Mitzi Gaynor

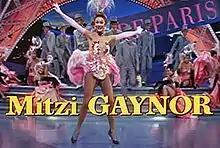
Mitzi Gaynor from the trailer for "There's No Business Like Show Business" (1954)

Fox then gave Gaynor a star part playing Lotta Crabtree in the musical biopic "Golden Girl" (1951). It was a modest success at the box office. Gaynor was one of several stars in the 1952 anthology comedy "We're Not Married!" and was top-billed in the 1952 musical "Bloodhounds of Broadway", which made $2 million (equivalent to $ million in ).